Nathaniel Edwards (politician)

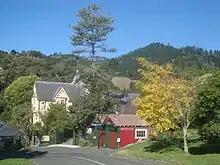
Warwick House as seen from Brougham Street

Warwick House, 64 Brougham Street, Nelson is one of the finest and largest examples of early Victorian Gothic Revivalism still remaining in New Zealand. The house, originally known as Sunnyside, was built for Arthur Fell (father of Charles Fell) in 1854 by builder David Goodall.